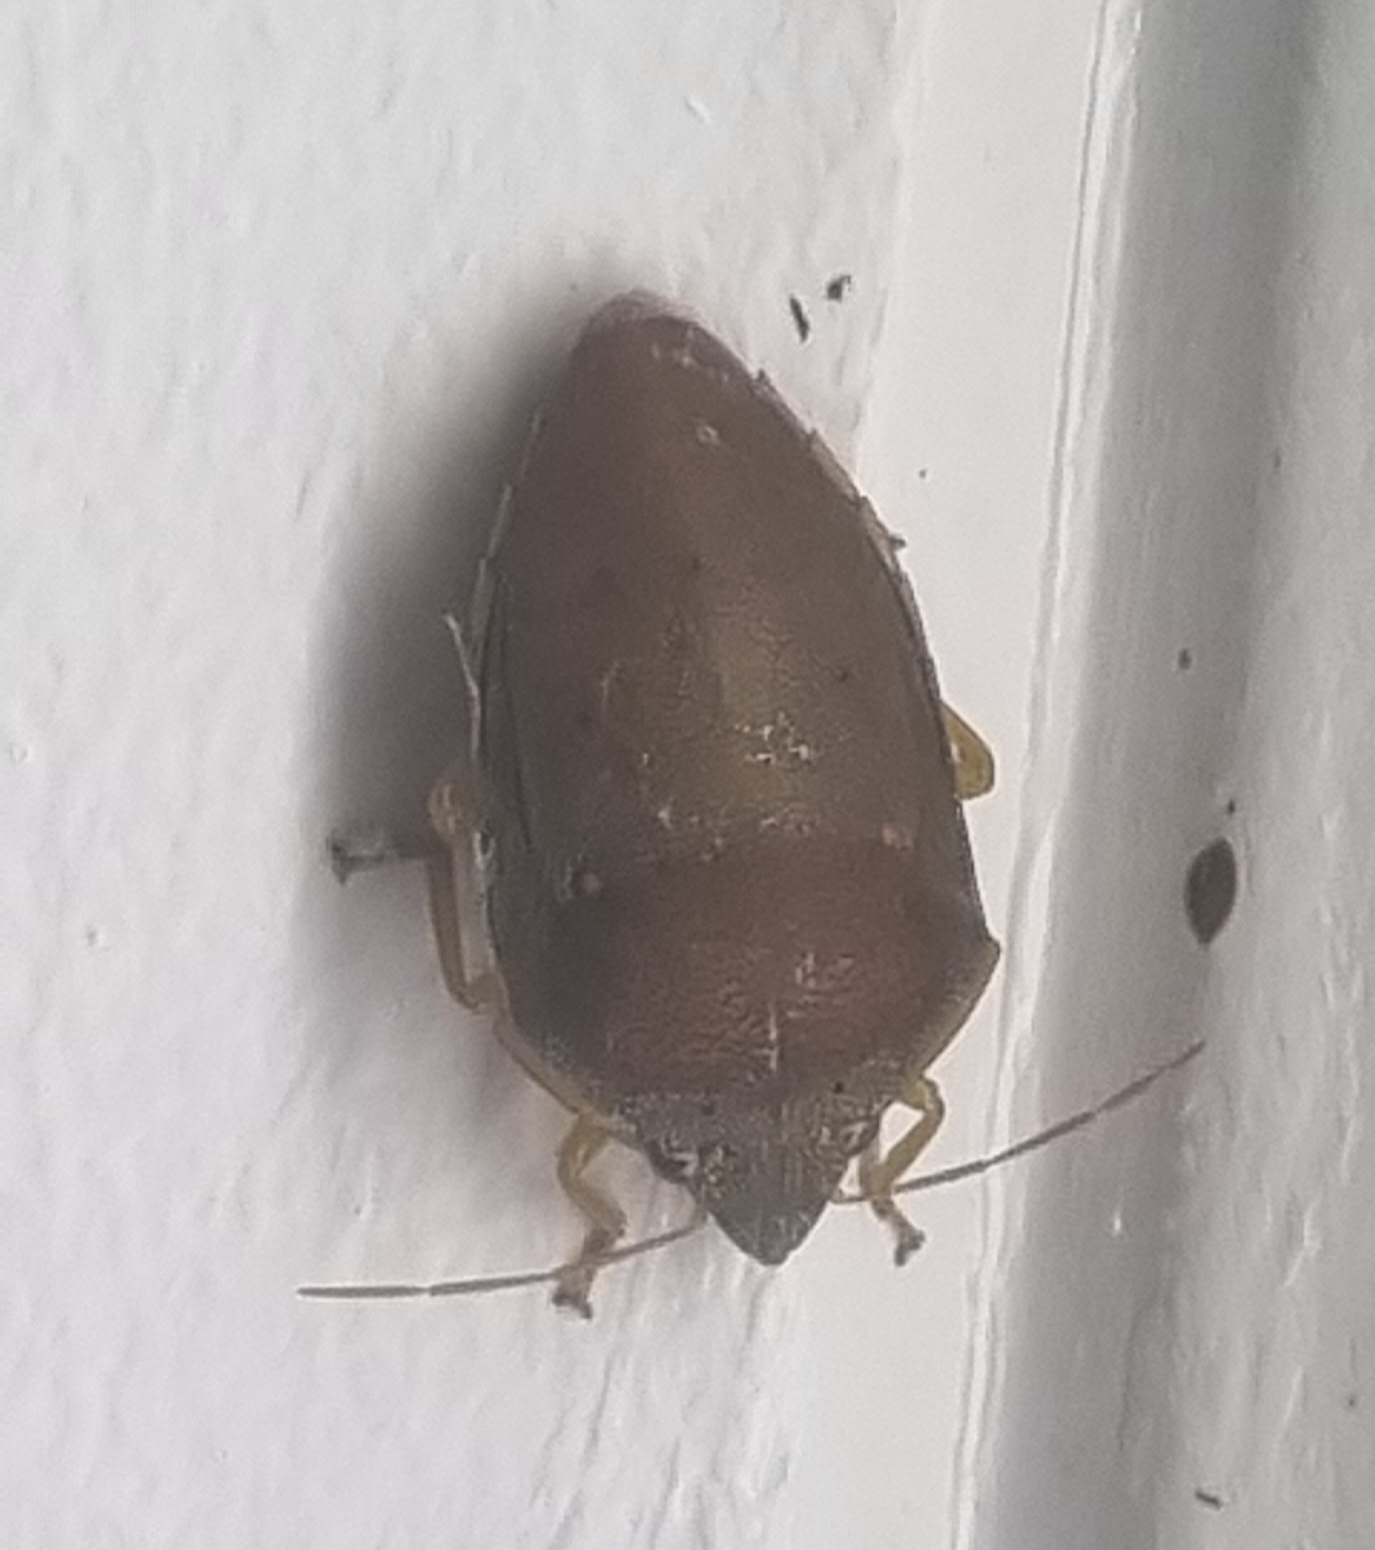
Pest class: occasional_pest